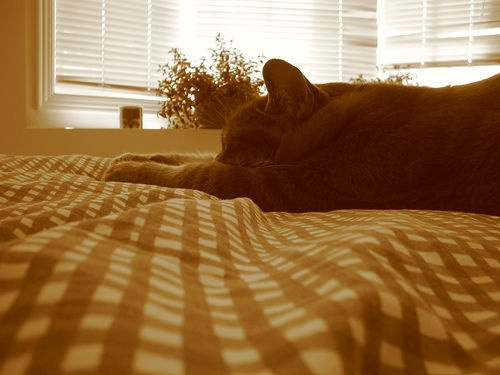
a close up of a cat laying on a bed
A cat with paws outstretched sleeping on a bed
A cat laying on sheets on a beside.
A cat sleeps on top of a bad in a bedroom.
A cat that is laying down on a bed.